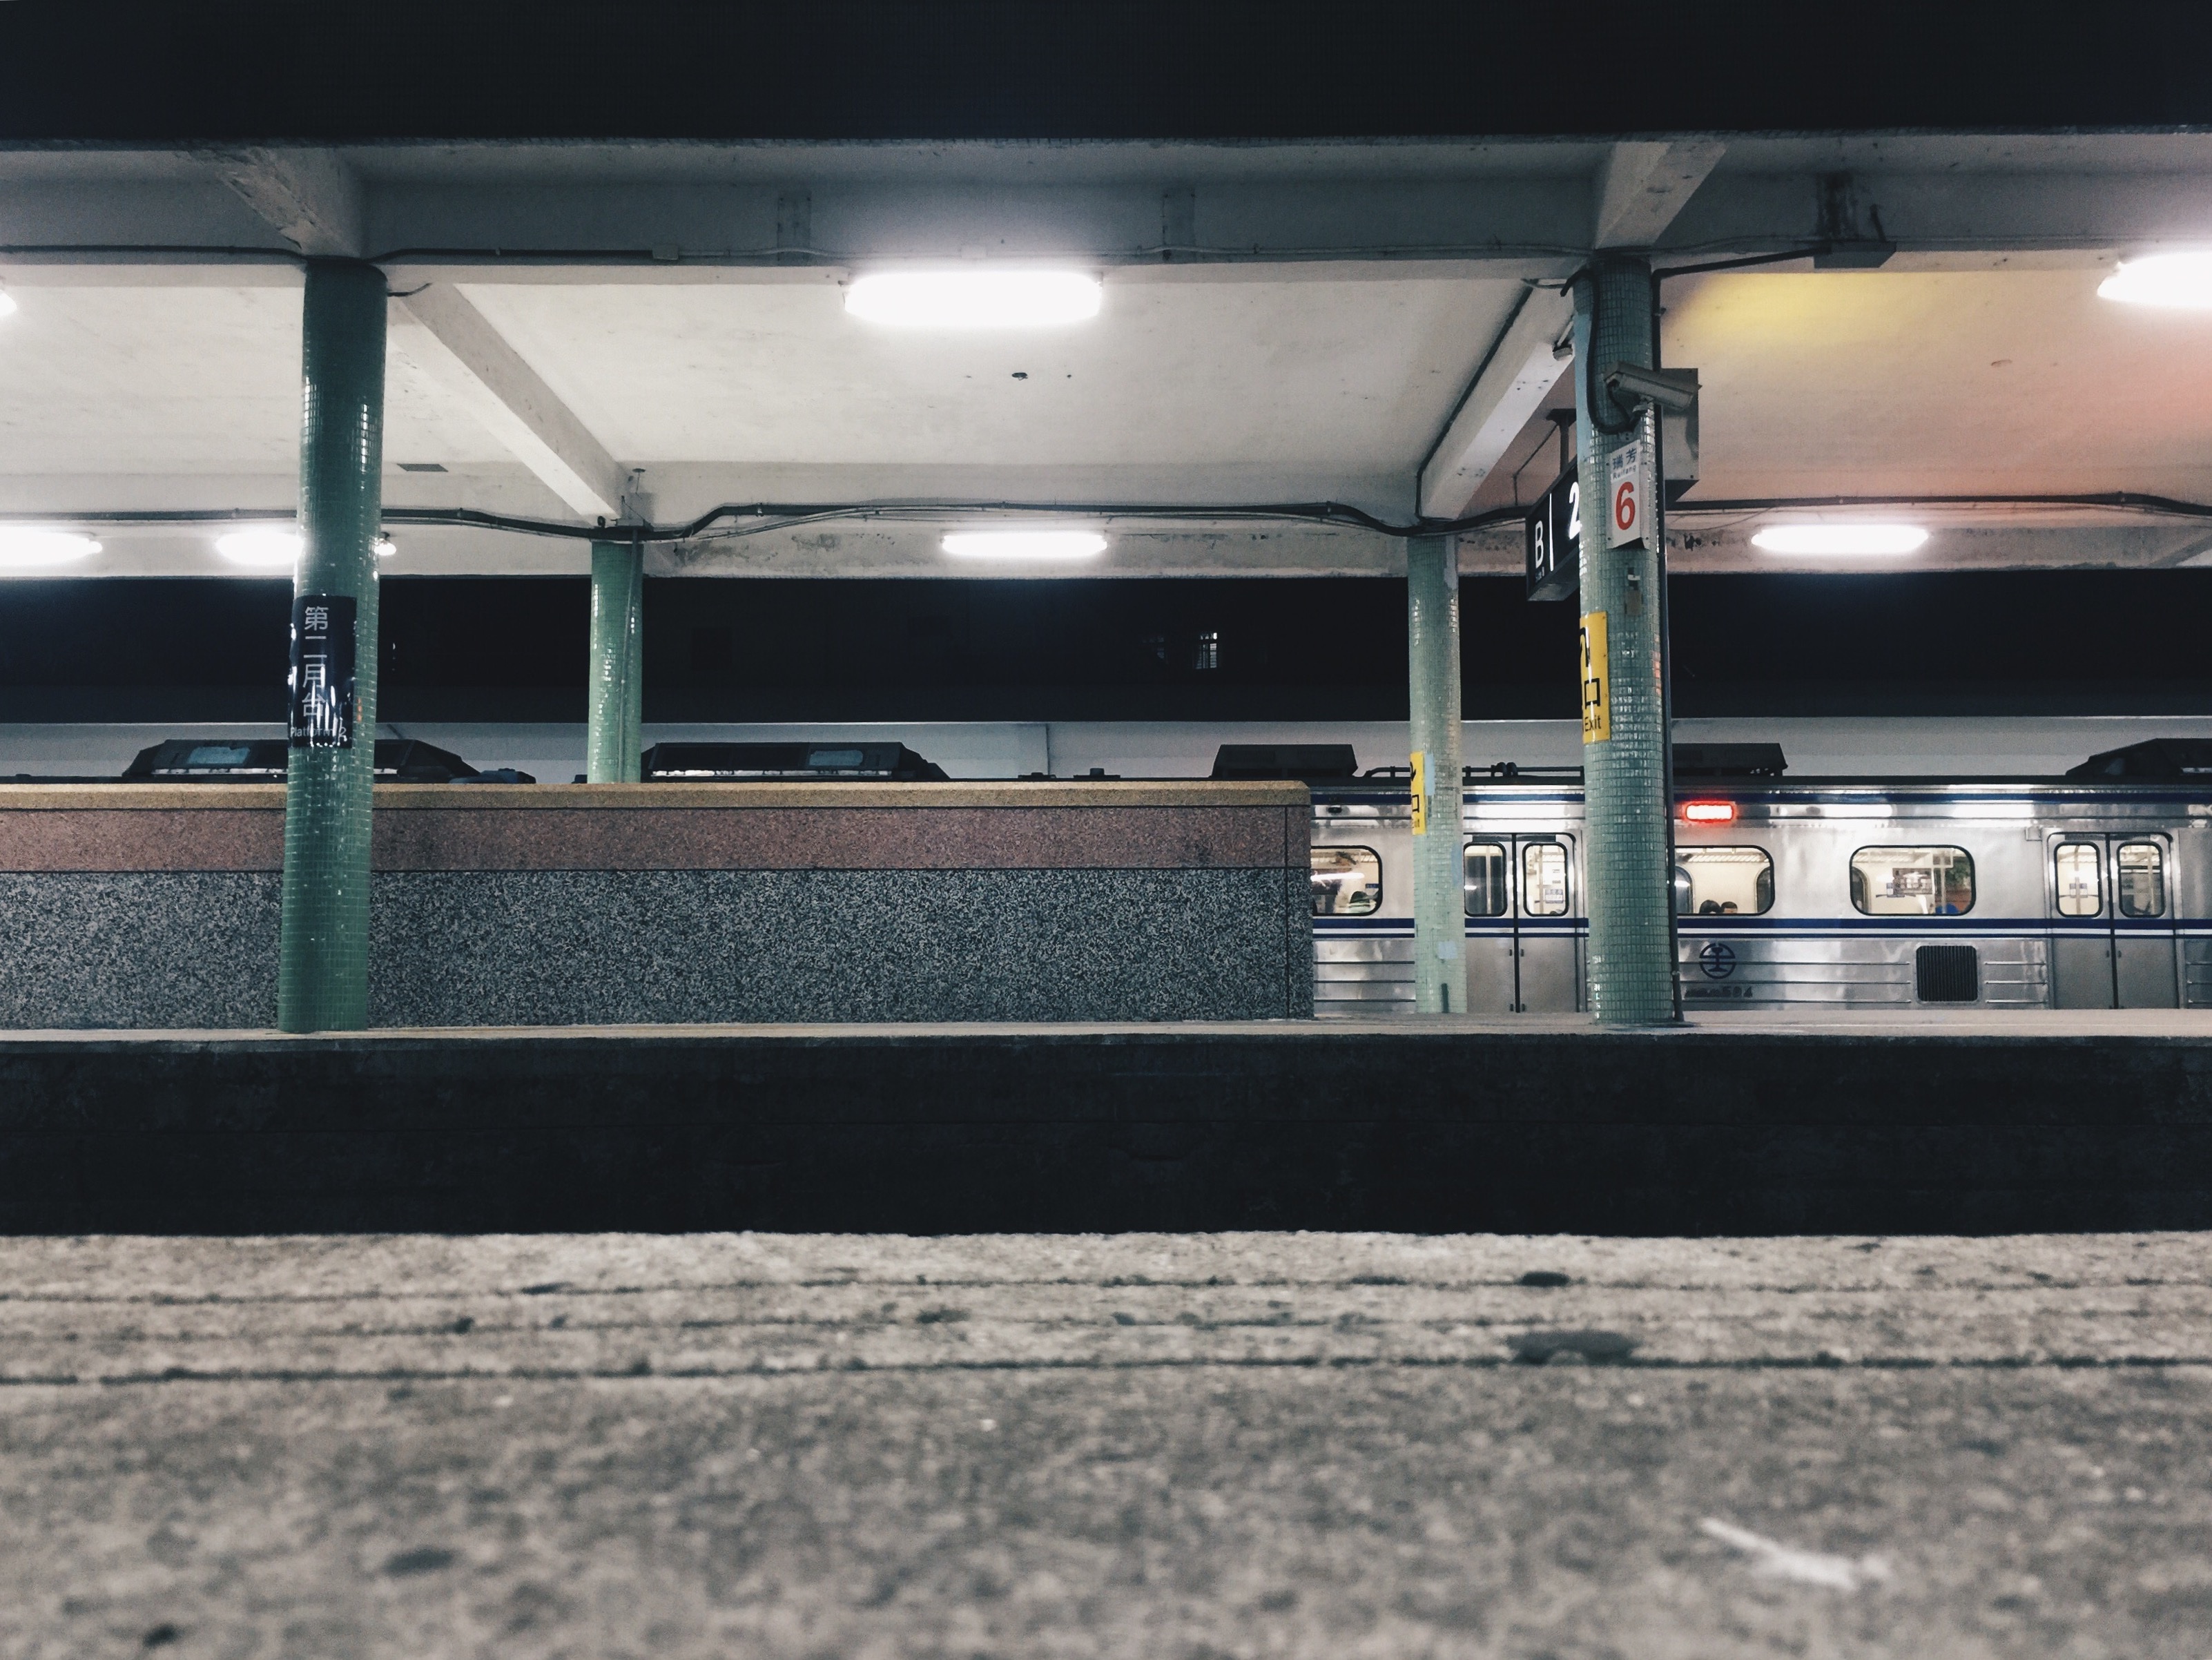
structure, vehicle, lighting, interior design, design, shape, sport venue